James Whitmore Jr.

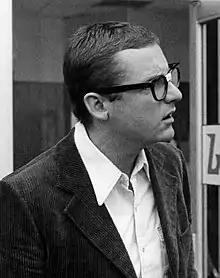
Whitmore Jr. as Freddie Beamer in "The Rockford Files" in 1977

James Allen Whitmore Jr. (born October 24, 1948), is an American actor and television director. He is best known for his roles as Captain Jim Gutterman on the television program "Baa Baa Black Sheep", Freddie Beamer in "The Rockford Files" (1977–1979), and Sgt Bernie Terwilliger in "Hunter" (1984–1986), and since the 1980s as a prolific television director. He is the son of actor James Whitmore.